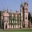
Label: castle